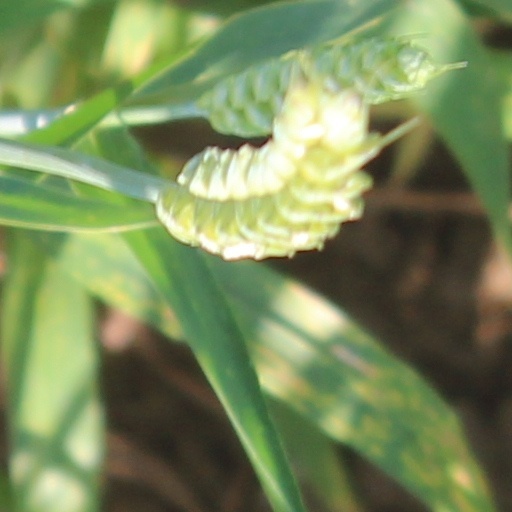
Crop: wheat